Buick Gran Sport

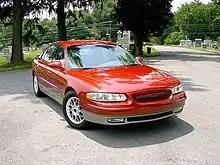
1997–2004 Buick Regal GSX sedan

Another GS option package was available on the Buick Wildcat and Wildcat Custom, hardtop and convertible. The GS package included a 3.42 ratio posi rear, variable rate suspension springs, quick ratio steering box, heavy duty sway bars, and a switch-pitch Turbo Hydra-matic 400 transmission. The addition of the Y48 option gave the purchaser a pair of Carter AFB four barrel carburetors, and finned aluminum valve covers on the 425 nailhead engine. This was a one-year only option, existing in 1966 only. The Y48 option was delivered in the trunk and installed by the dealer.